White Mosque (Srebrenica)

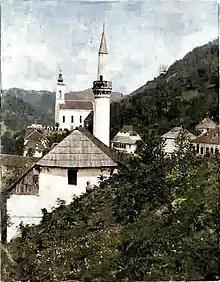
The White Mosque in 1905

Initially on the site was the Catholic Church of Saint Nicholas, built in 1394 by Croatian merchants from Dubrovnik (Ragusa) and dedicated to this patron saint of travelers. After the conquest of the area by the Ottoman Empire in the 15th century the Catholics started leaving the area. The mosque was built in the 17th century on the ruins of the church after the departure of the last Franciscans from Srebrenica. The style was in Ottoman architecture.